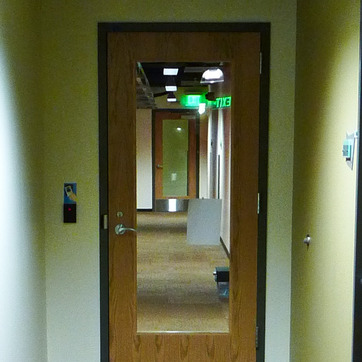
Material: glass